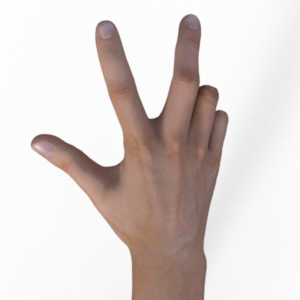
Label: scissors